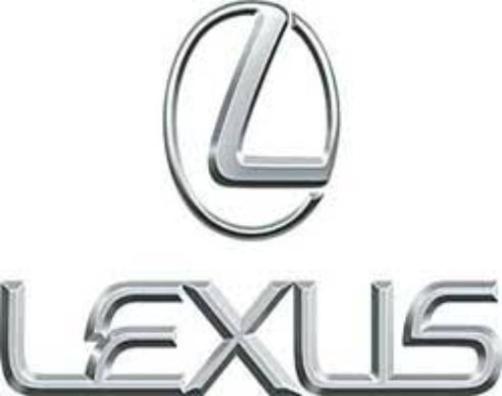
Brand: lexus-2
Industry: Transportation